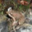
Label: frog